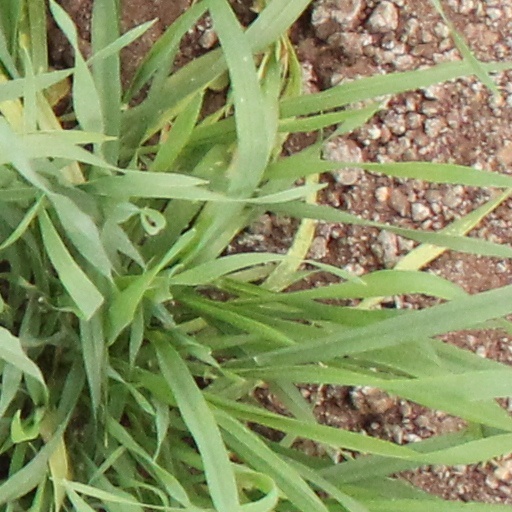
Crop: wheat